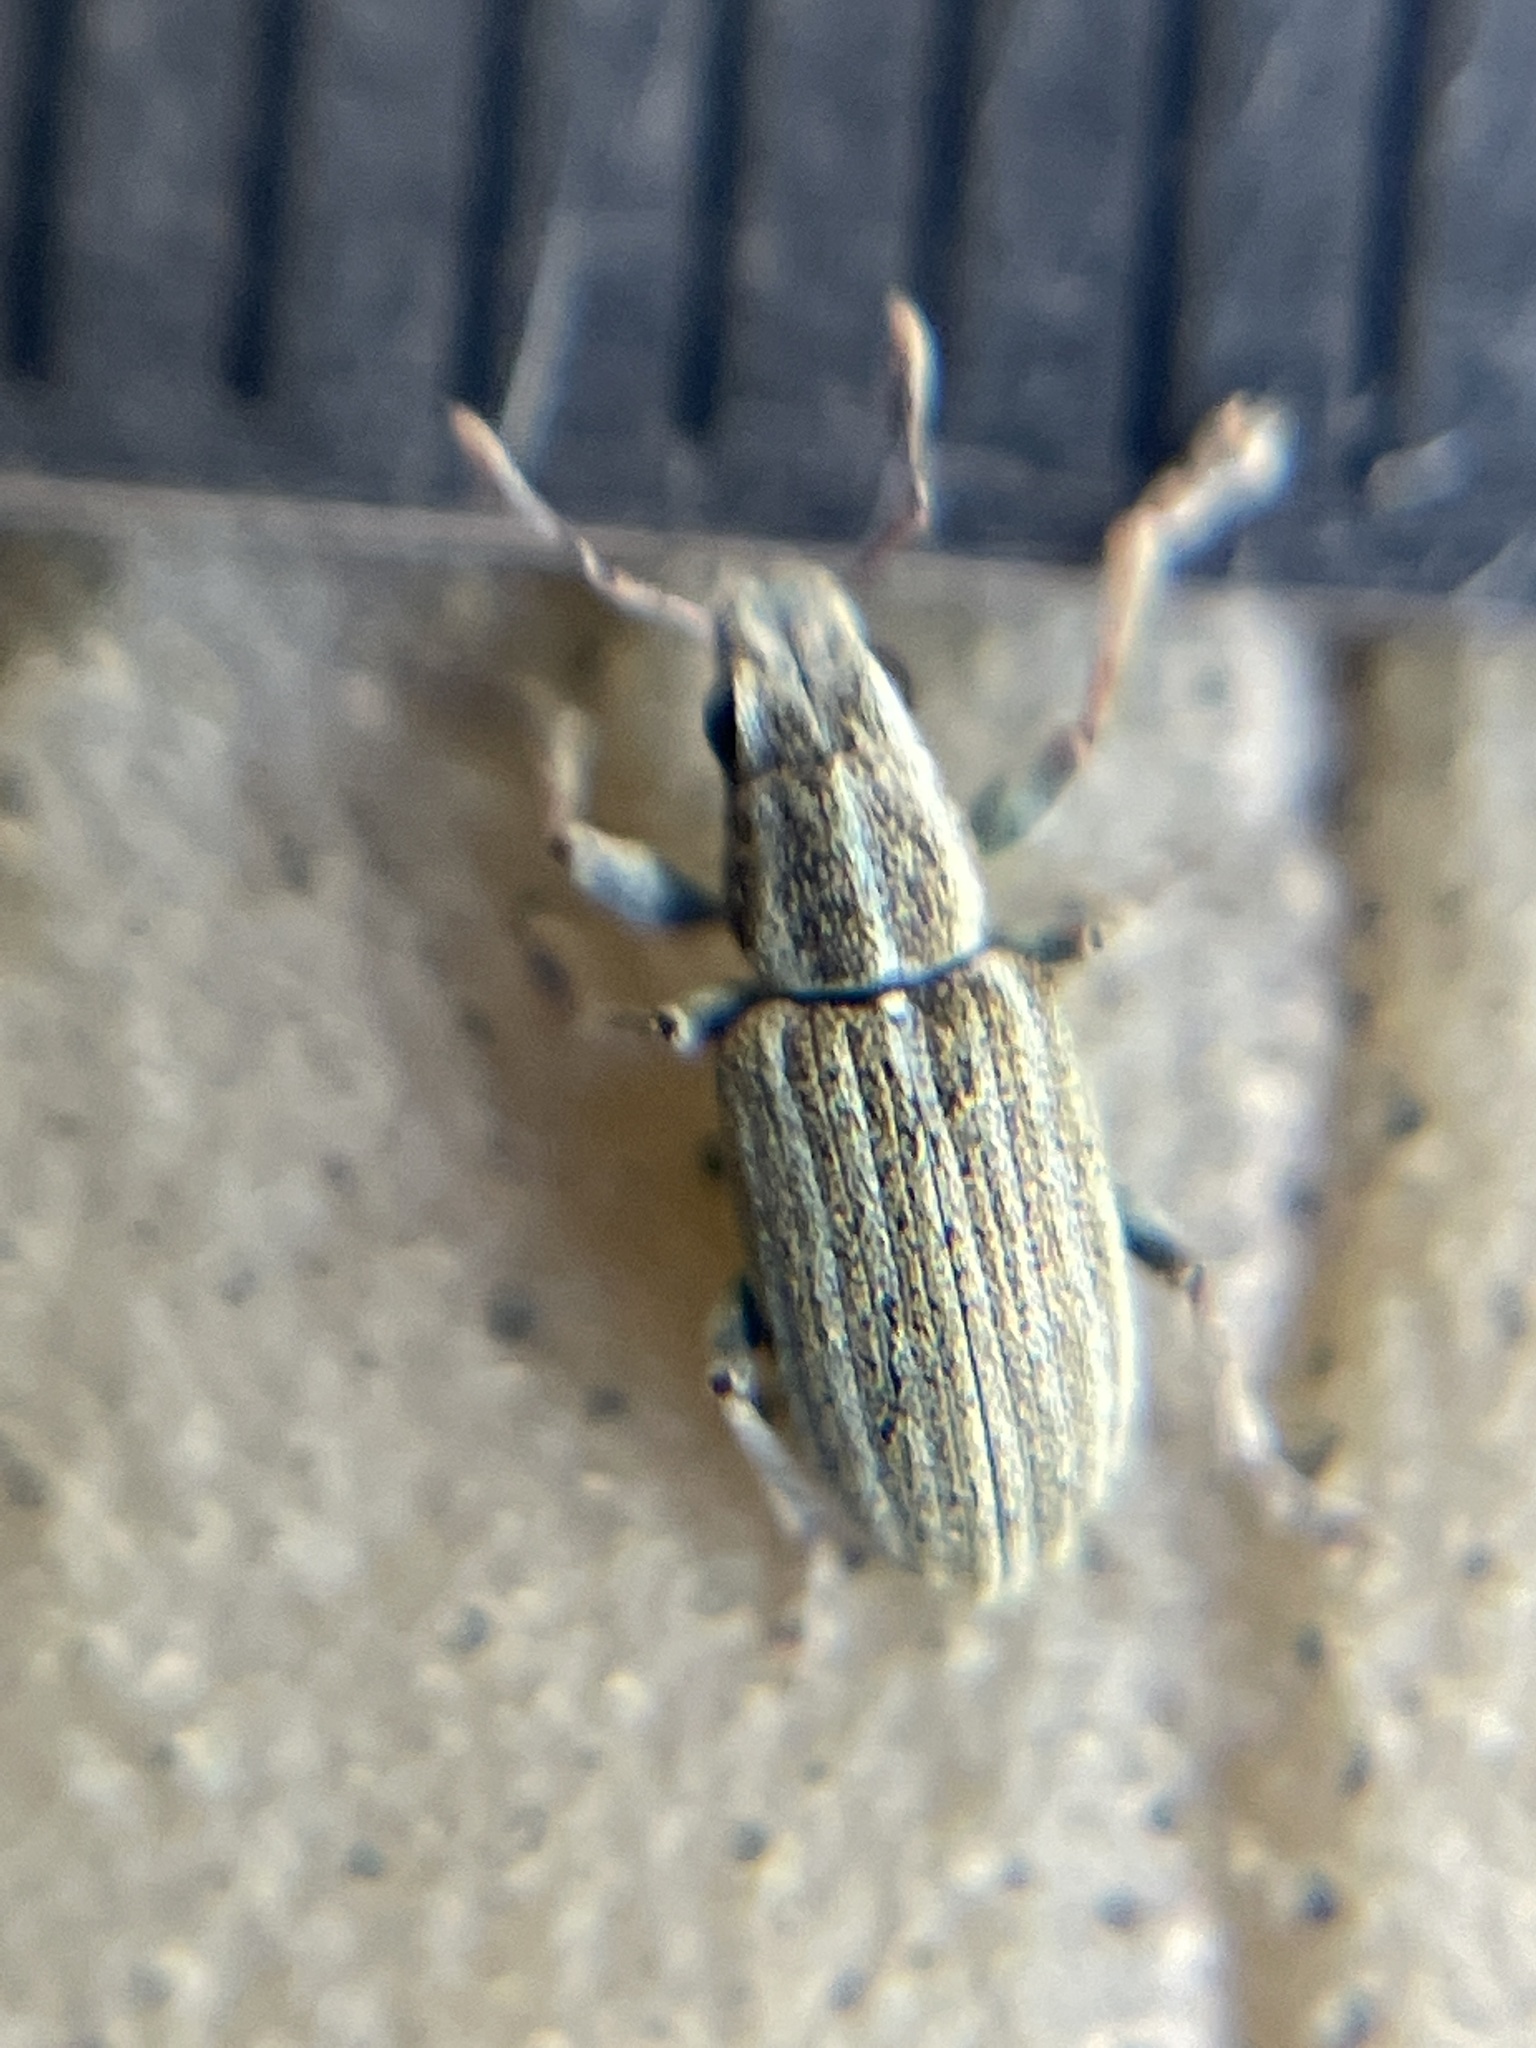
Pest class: pea_leaf_weevil